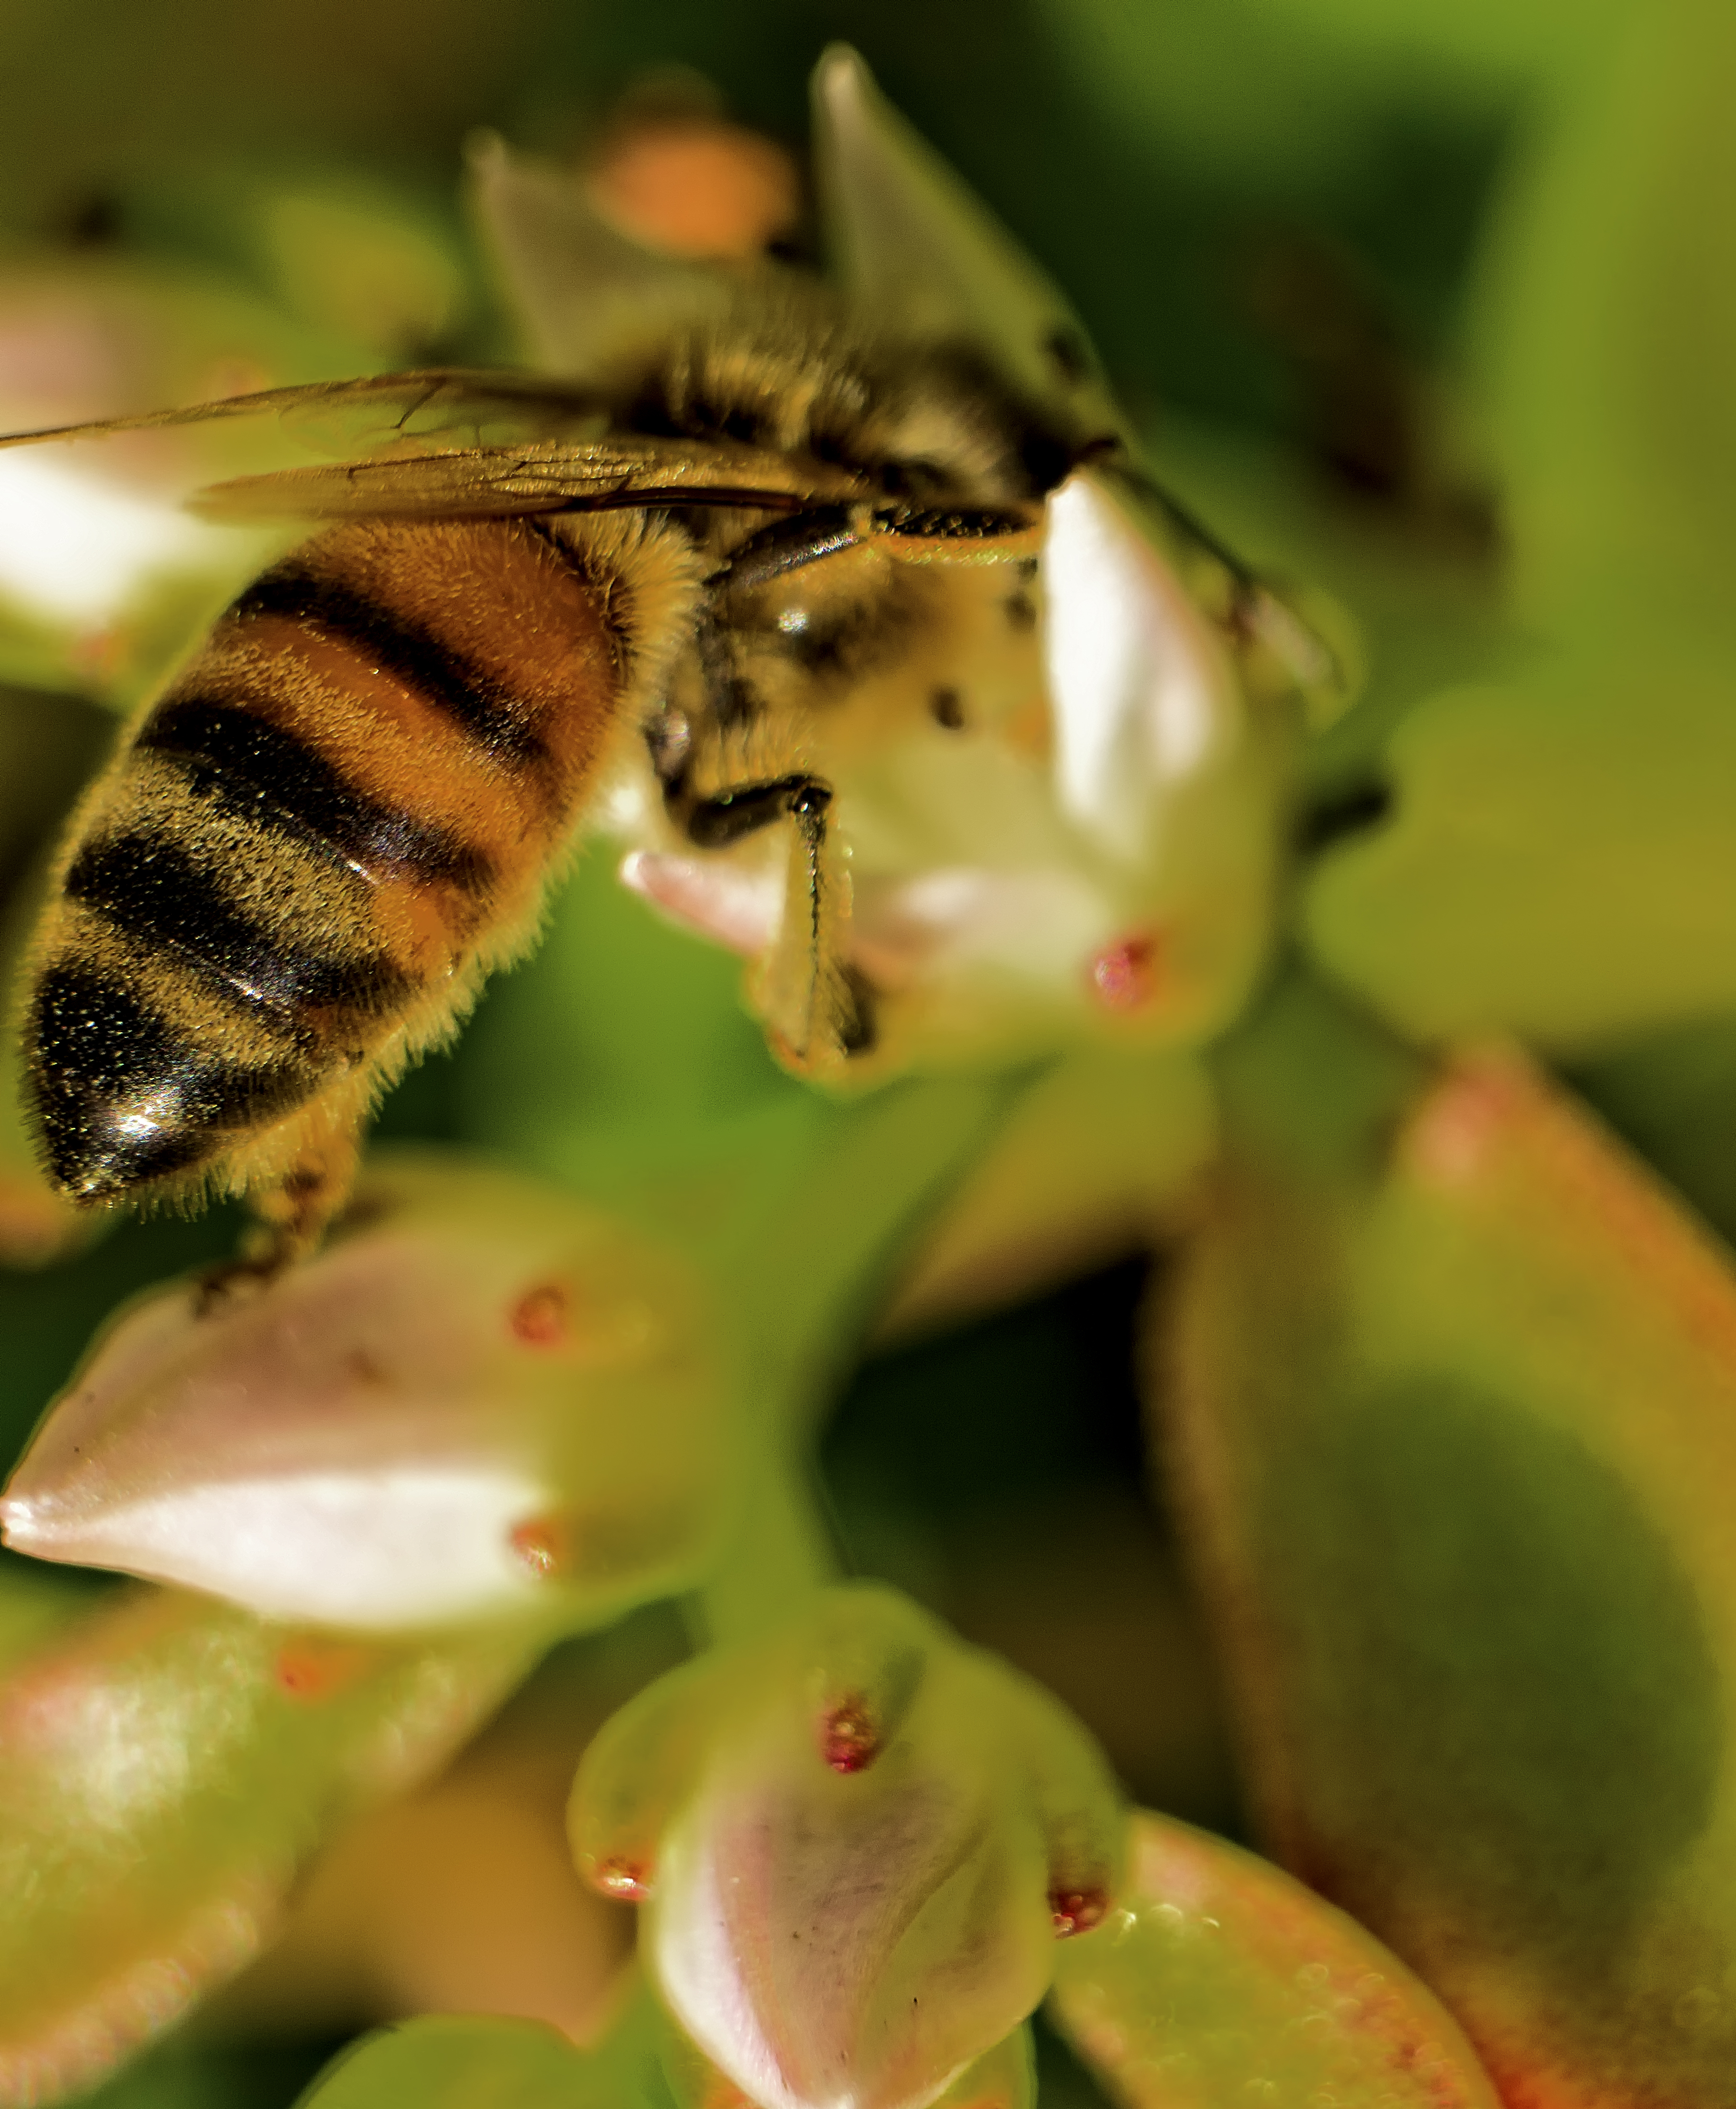
nature, plant, photography, leaf, flower, green, insect, botany, flora, fauna, invertebrate, caterpillar, close up, bee, buds, finland, helsinki, macro photography, moths and butterflies